Adoniram Judson

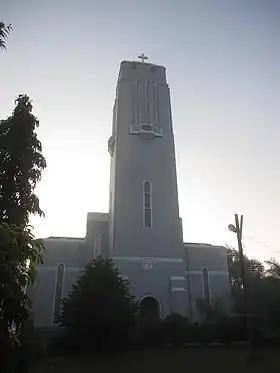
Judson Church, Yangon University

The Karen people were a hunted minority group of ancient Tibeto-Burman ancestry scattered in the forests and jungles of the Salween River and in the hills along the southeast coast. Judson was the first missionary to make contact with them in 1827, when he ransomed and freed a debt-slave from one of his early converts. The freed slave, Ko Tha Byu, was an illiterate, surly man who spoke almost no Burmese and was reputed to be not only a thief, but also a murderer who admitted killing at least 30 men, but could not remember exactly how many more.